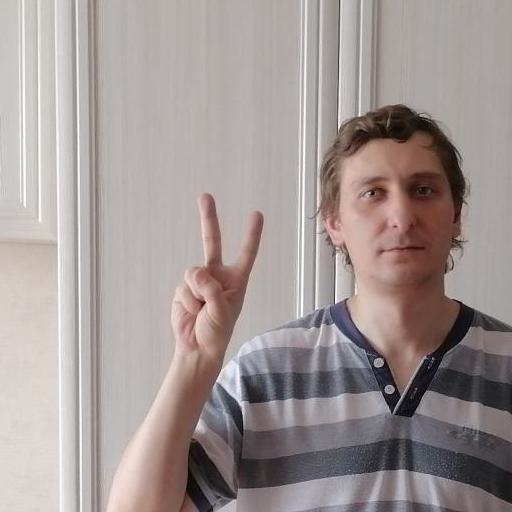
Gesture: peace